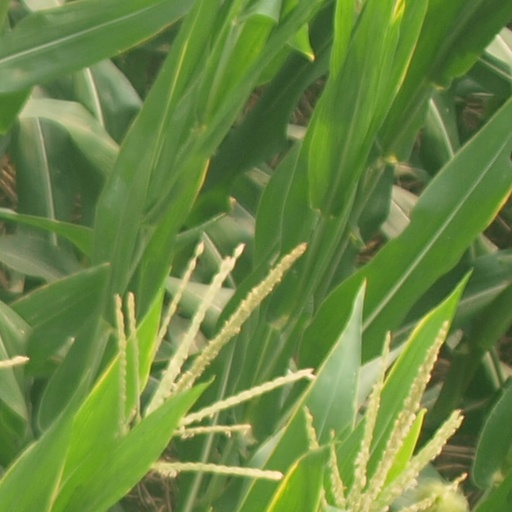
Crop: maize; corn